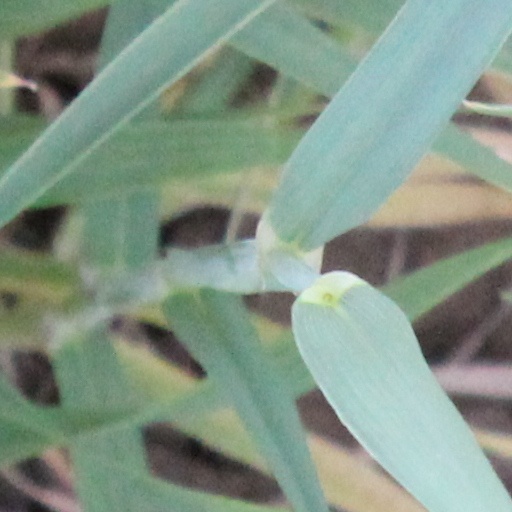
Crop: wheat